Romania–United Kingdom relations

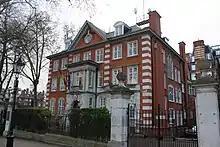
Embassy of Romania in London

British–Romanian relations encompass the diplomatic, economic, and historical interactions between Romania and the United Kingdom of Great Britain and Northern Ireland. Following the independence of Romania, both countries established diplomatic relations on 20 February 1880.